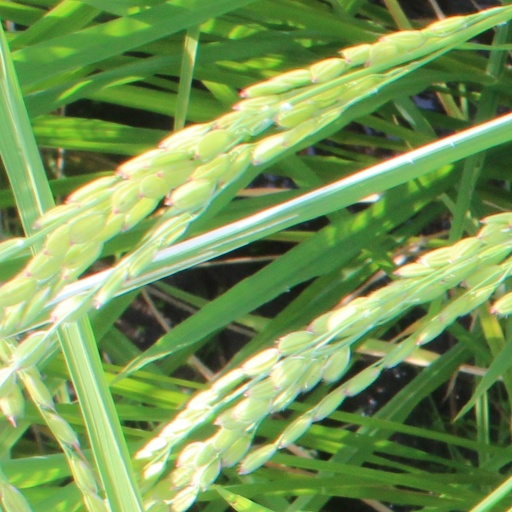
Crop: rice